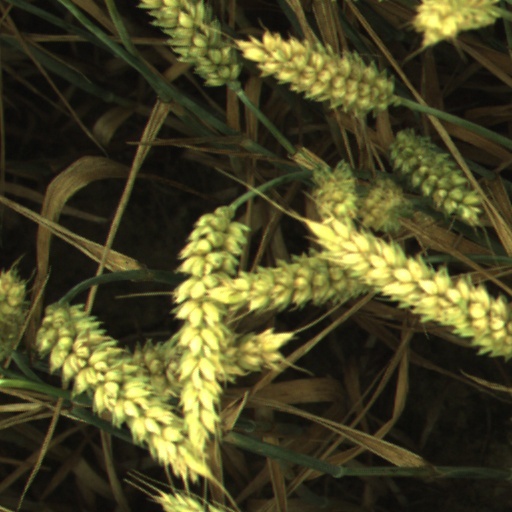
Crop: wheat